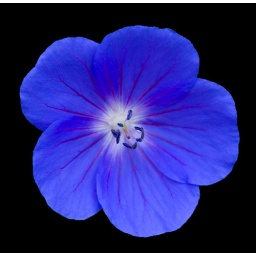
Tiny bright blue flower in our garden. A Cranesbill Geranium (thanks Laurie!). (#102 Explore)